Little League Baseball

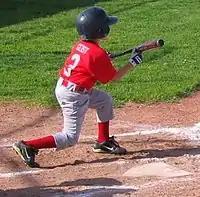
A Little Leaguer executing a bunt

Bats (all levels) may be made from wood or other materials (such as aluminum) and must be approved for use in Little League Baseball. For the Majors division and below, the maximum bat length is 33 inches (838 mm) and barrel diameter may not exceed . Since 2009, all Little League bats must be labeled with a Bat Performance Factor (BPF) of 1.15 or lower.